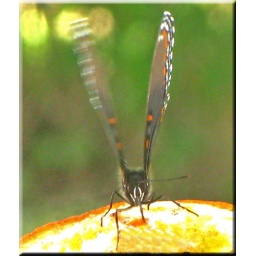
The Red-spotted Purple butterflies were busy today. On the orange and in the pear tree too.